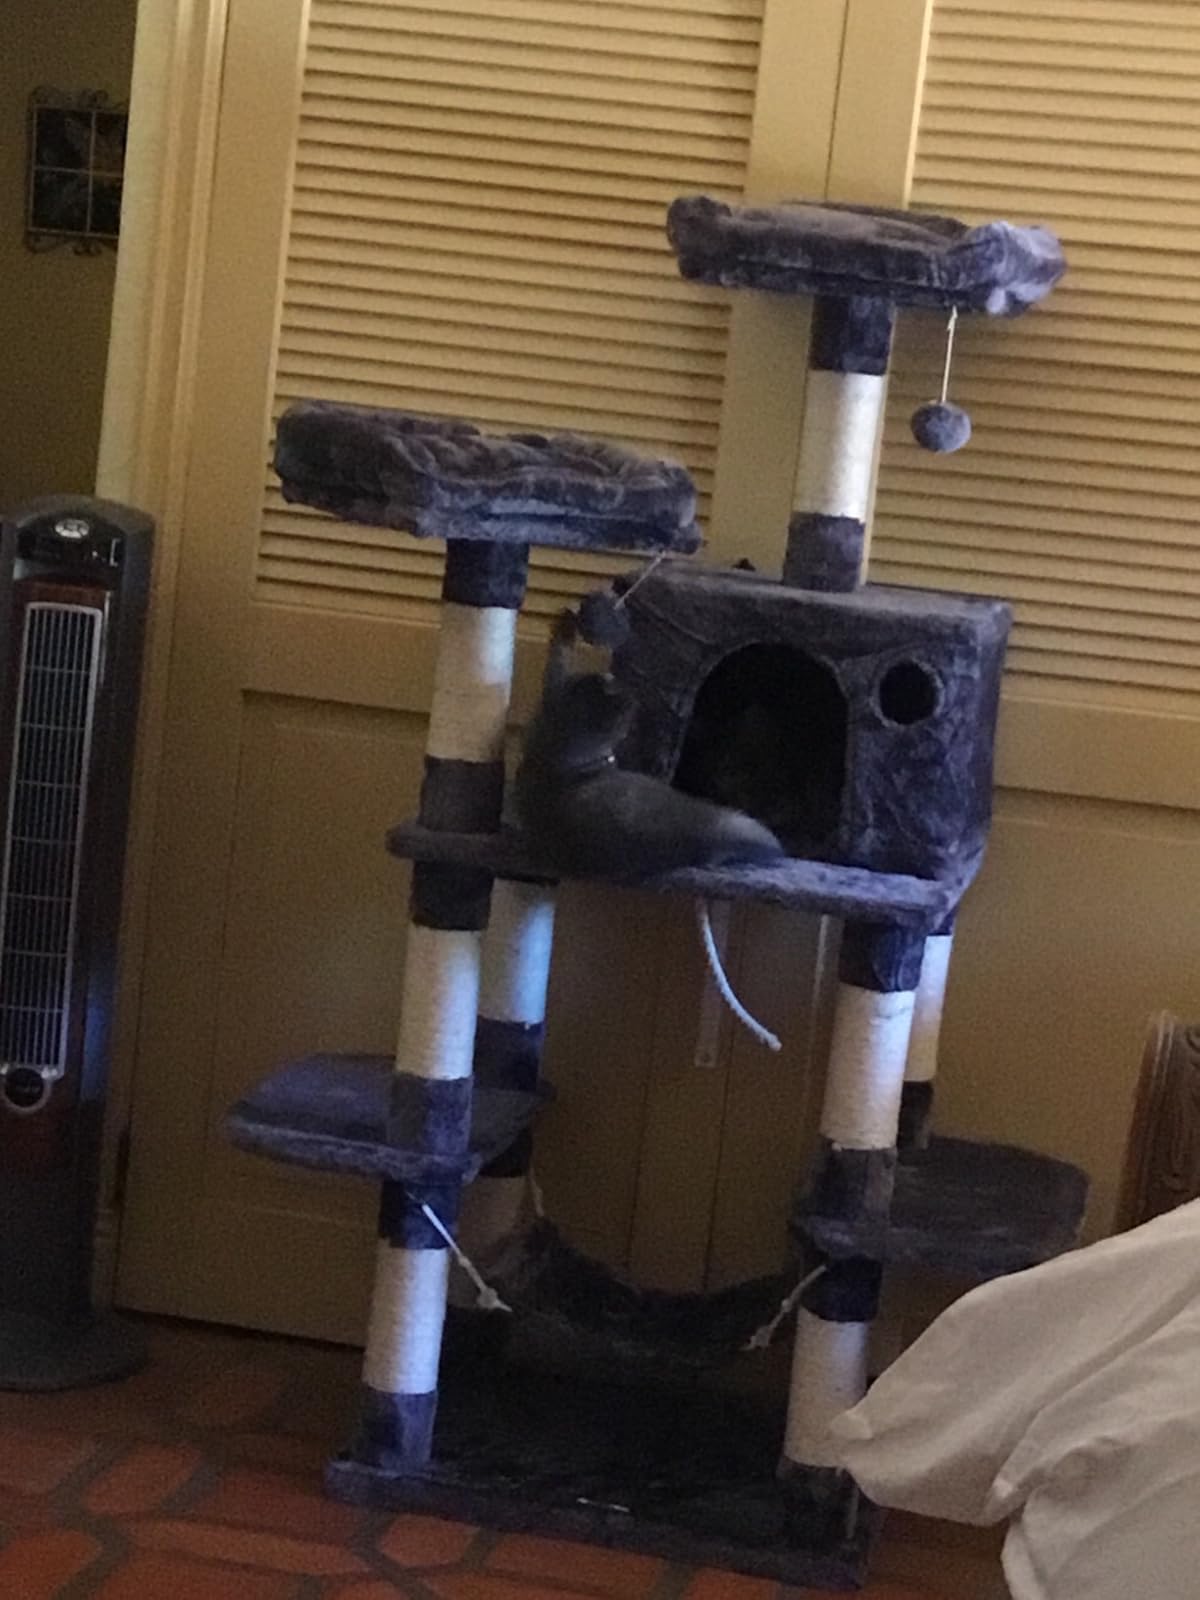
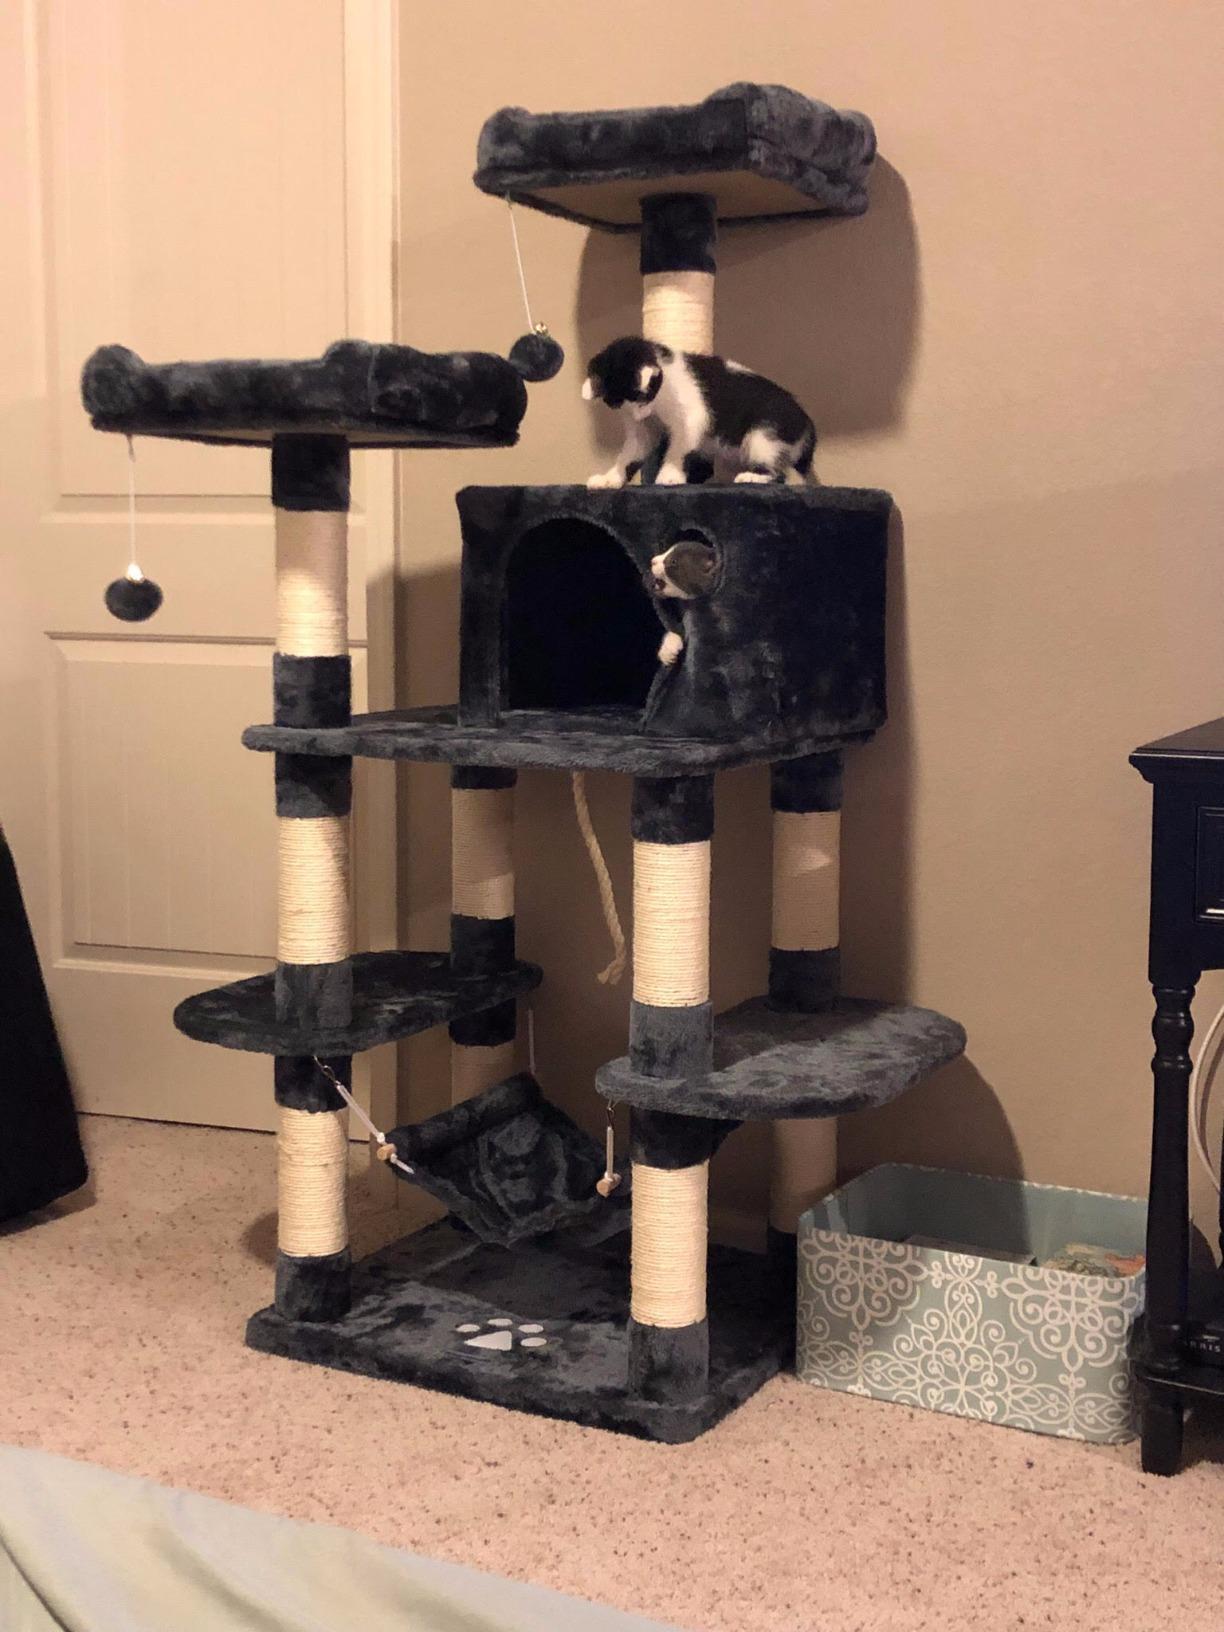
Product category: items_cat tree
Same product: yes